The Ashes

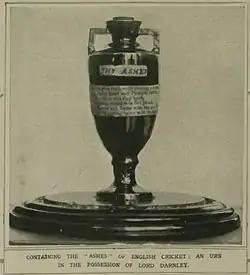
The earliest published photo of the Ashes urn, from "The Illustrated London News", 1921

On 2 September a more celebrated mock obituary, written by Reginald Shirley Brooks, appeared in "The Sporting Times". It read: